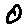
Label: 0